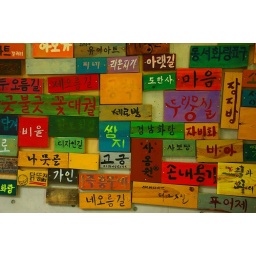
These are along a wall in is cool market building. great colours!